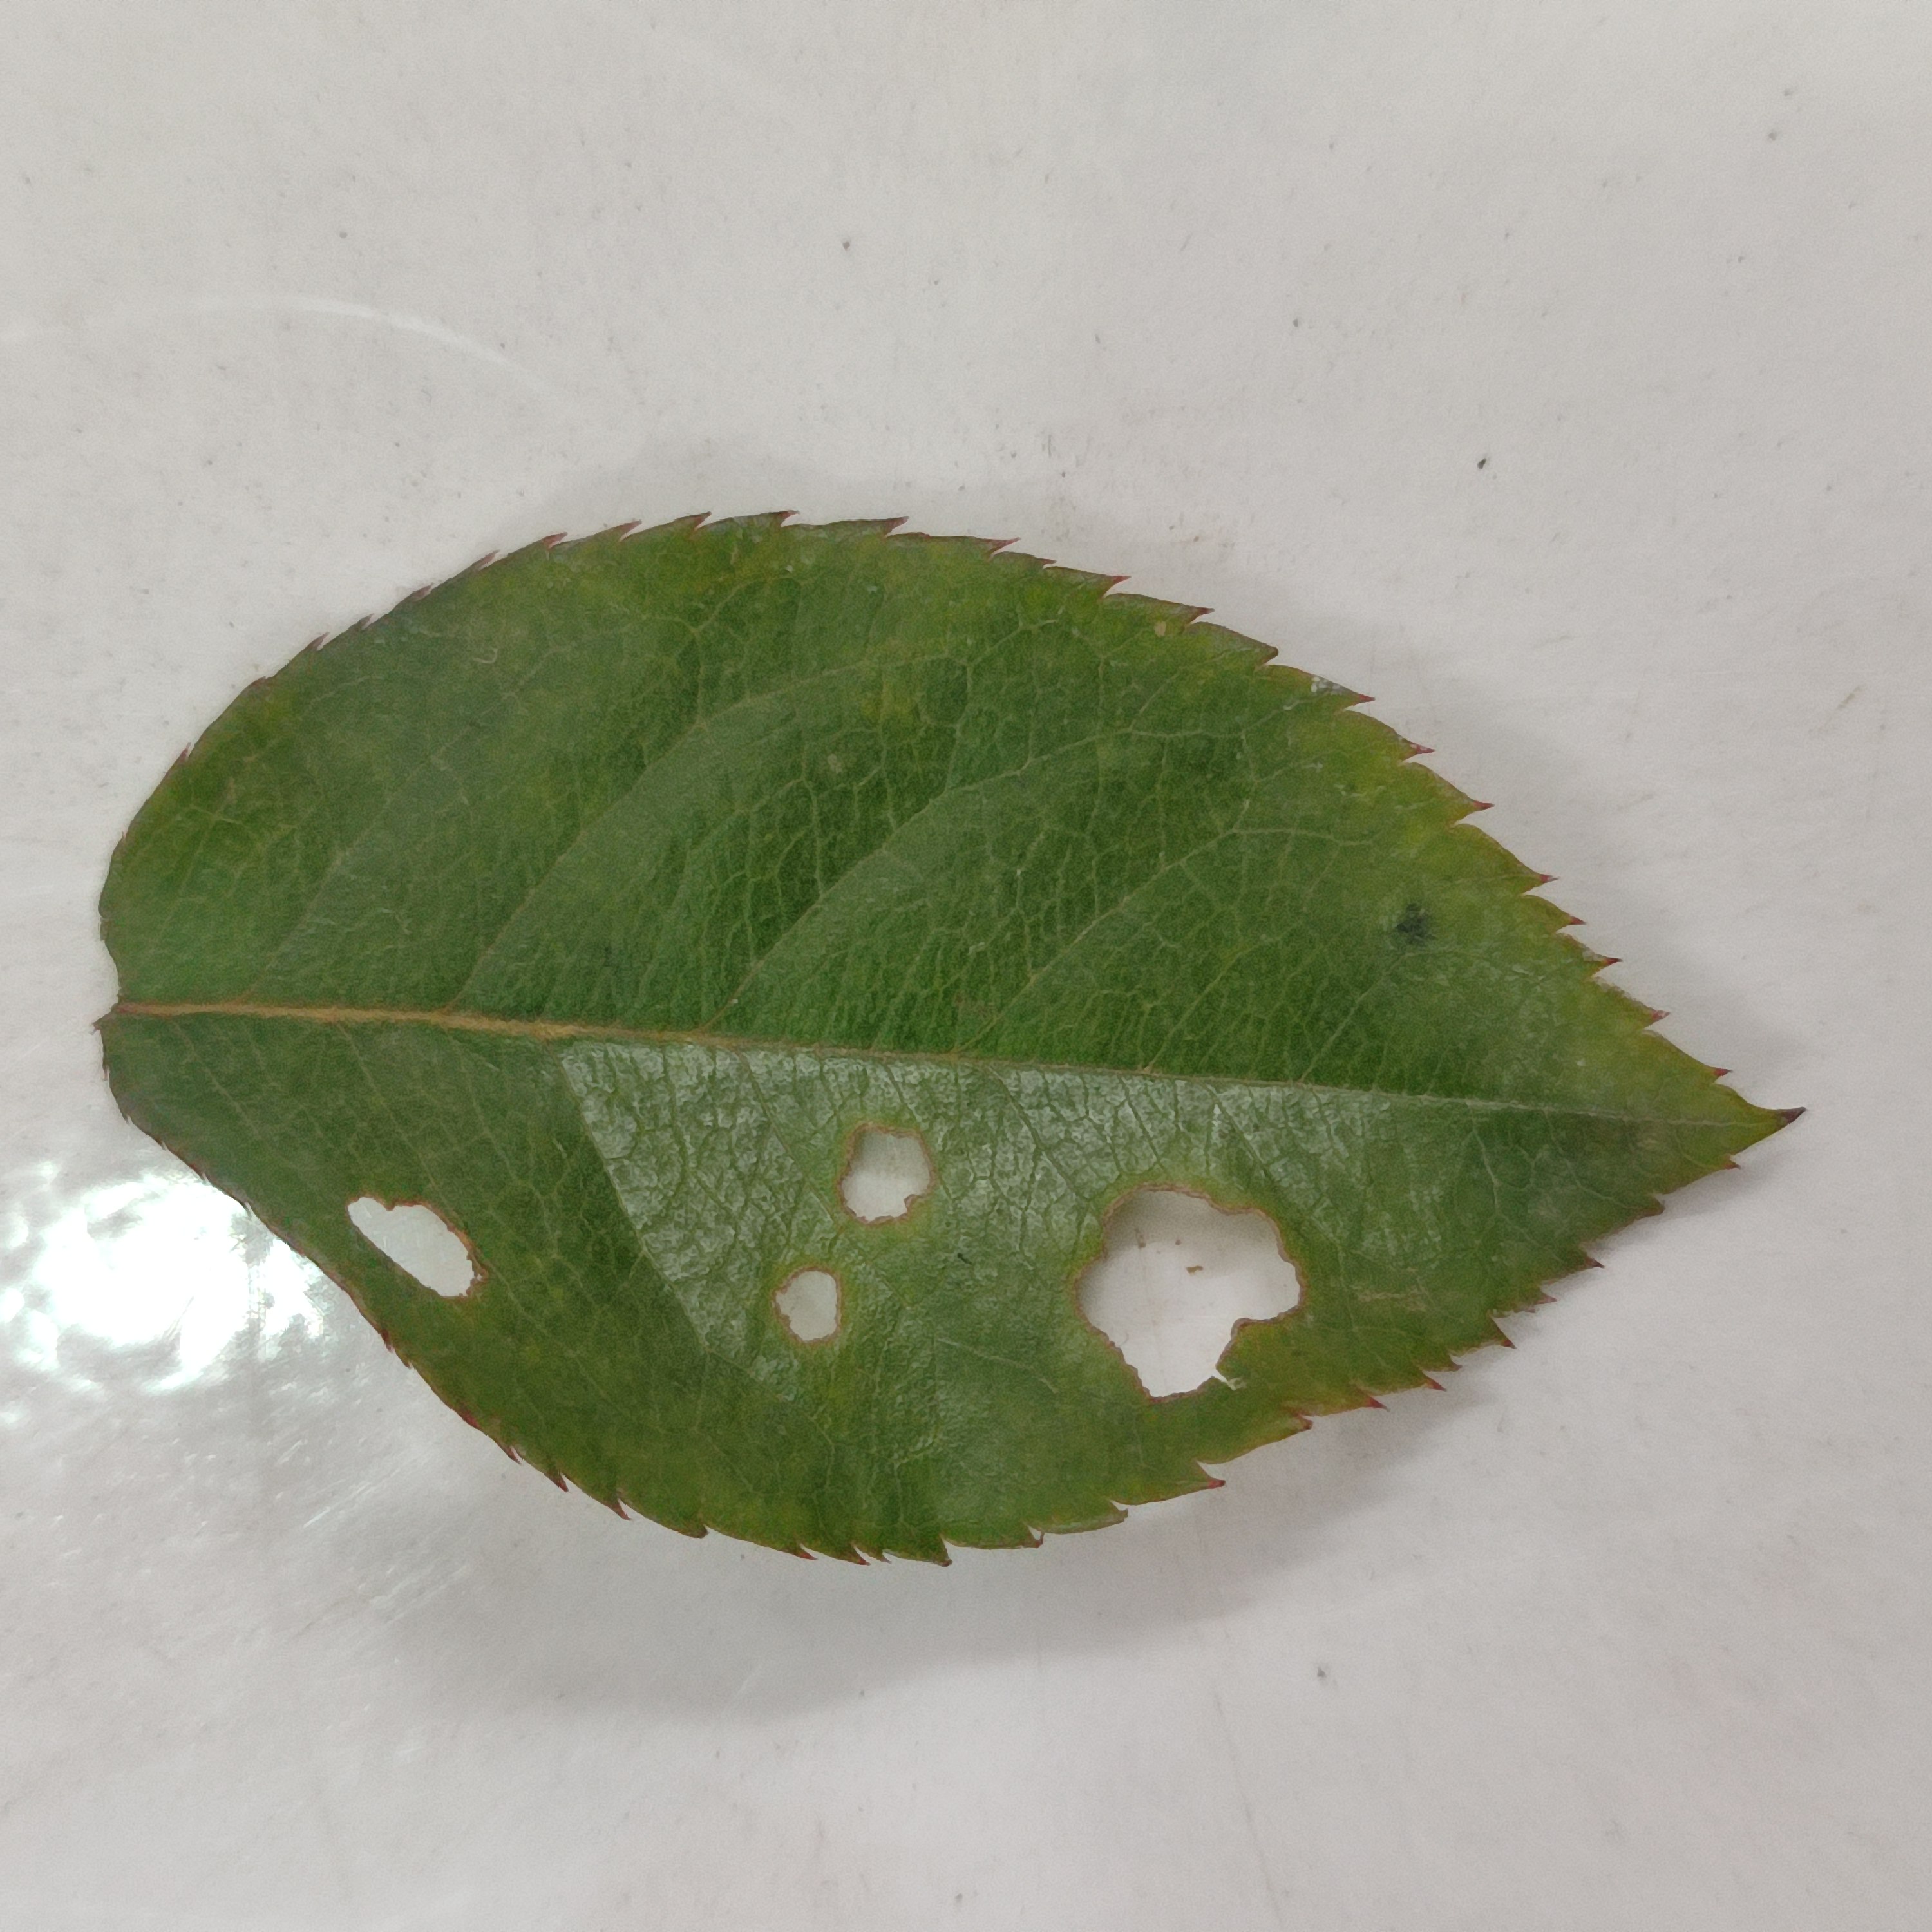
Label: Insect Hole